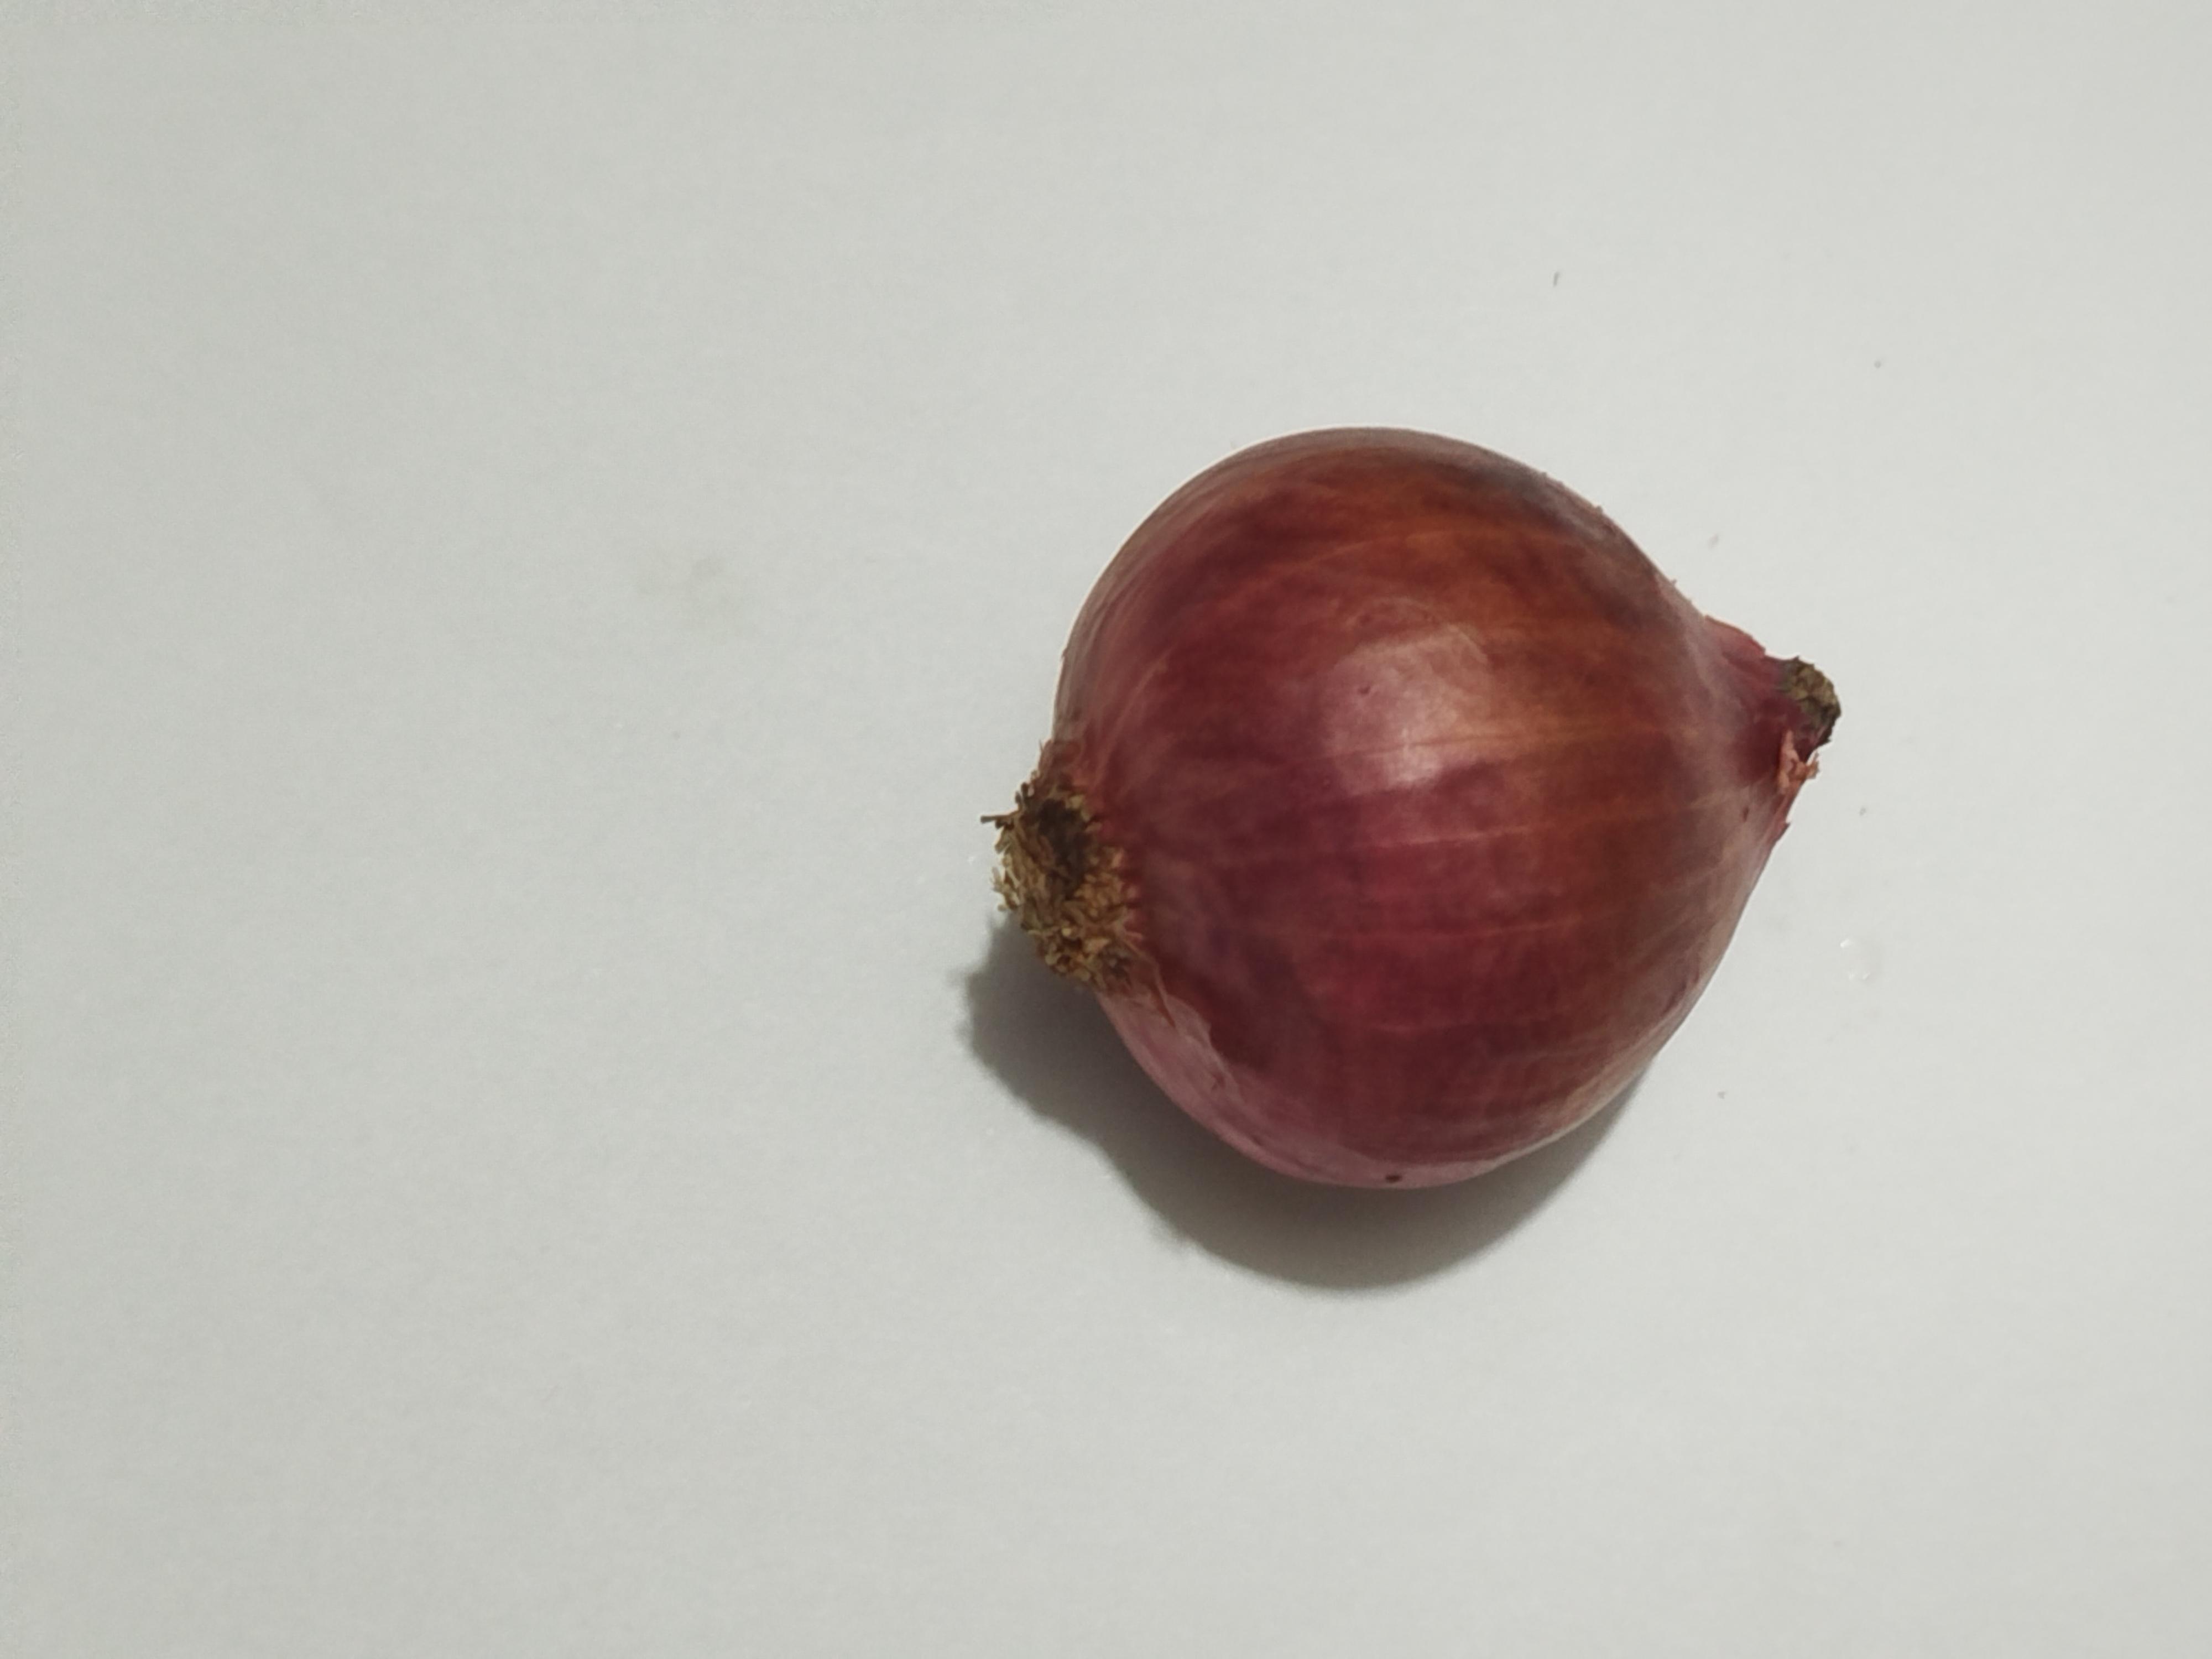
Label: Onion